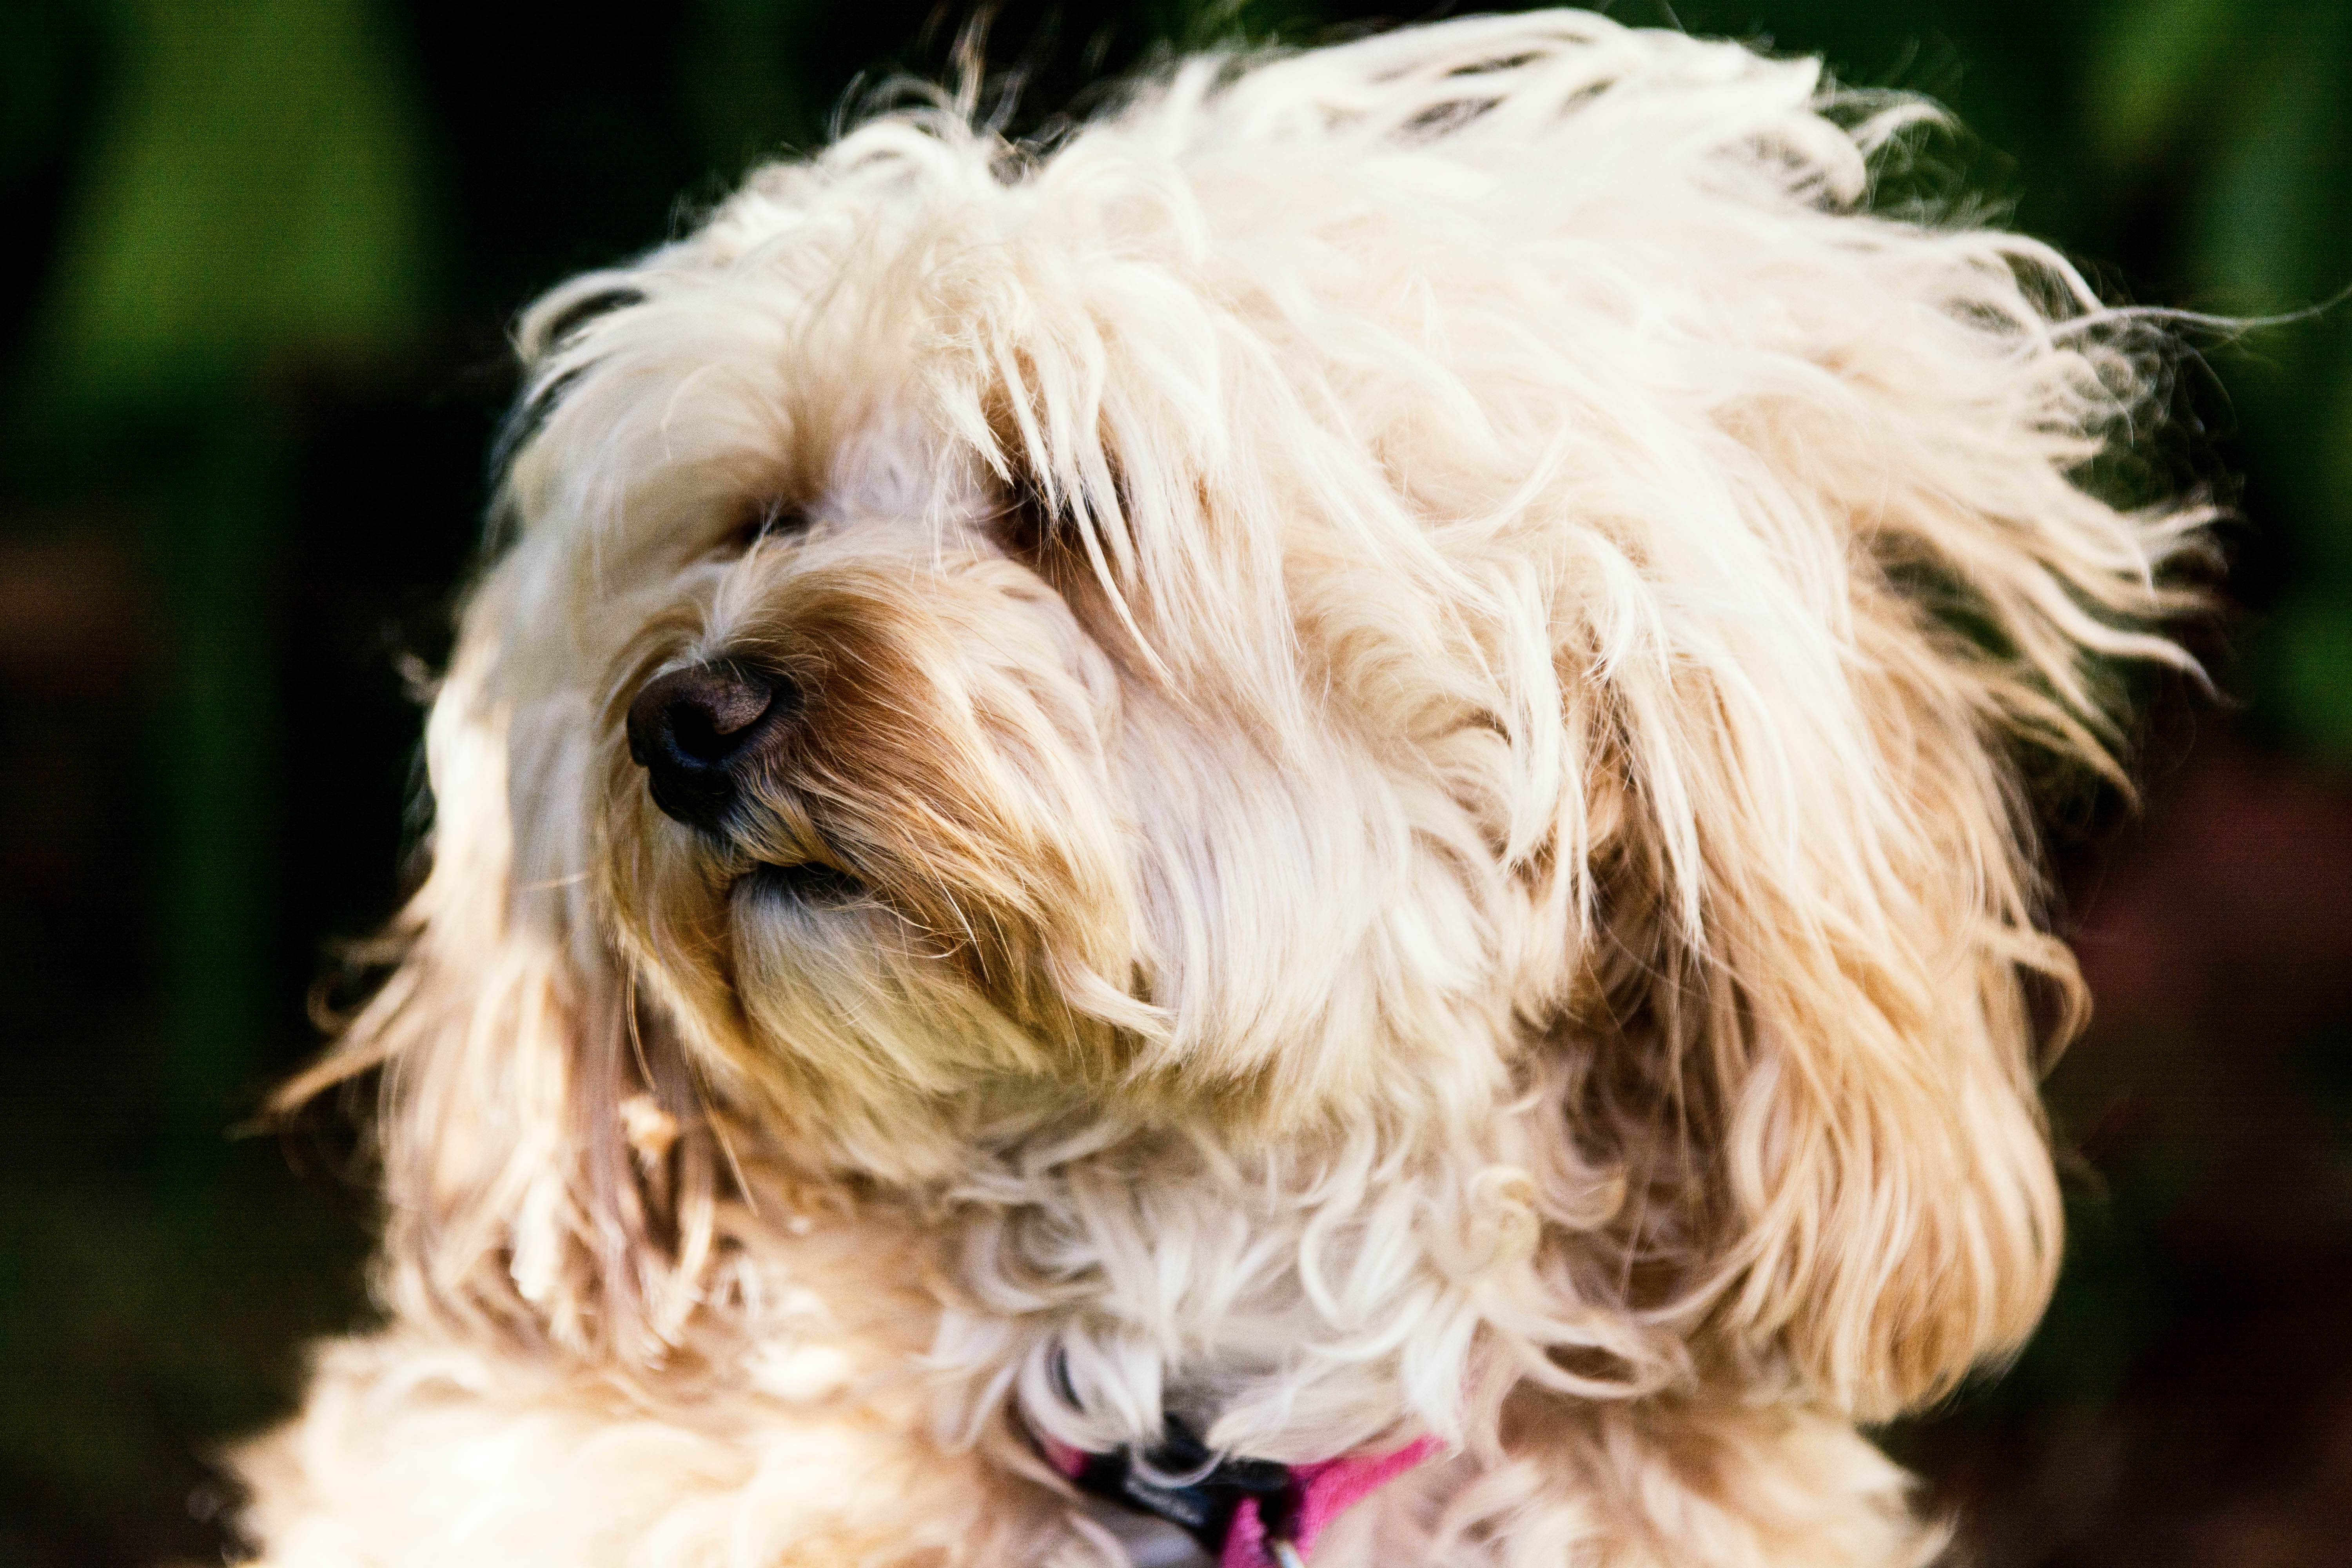
puppy, dog, mammal, vertebrate, dog breed, lhasa apso, cavoodle, cavapoo, maltese, bichon, miniature poodle, cockapoo, irish soft coated wheaten terrier, tibetan terrier, bolognese, havanese, dog like mammal, carnivoran, schnoodle, dandie dinmont terrier, l wchen, glen of imaal terrier, dog crossbreeds, cavachon, bolonka, poodle crossbreed